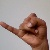
The image shows a hand gesture representing the letter 'J' in Indian Sign Language.